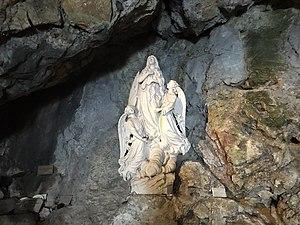
Maximin d'Aix est, selon la tradition catholique, le premier évêque d'Aix-en-Provence. Il aurait vécu au Ier siècle.